Baphomet

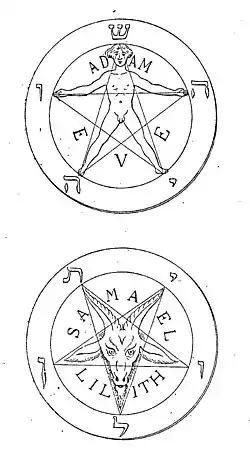
Drawings of upright and inverted pentagrams representing Spirit over matter (holiness) and matter over Spirit (evil), respectively, from (1897) by French occultist Stanislas de Guaita. Note the names Adam, Eve, Samael, and Lilith.

Baphomet is a figure incorporated across various occult and Western esoteric traditions. During trials starting in 1307, the Knights Templar were accused of heresy for worshipping Baphomet as a demonic idol. Baphomet subsequently resurfaced during 19th century speculation and debate regarding the suppression of the Templars, with various occult and mystical traditions claiming Baphomet as a symbol of balance and synthesis, originating in teachings of the Gnostics, while others maintained Baphomet as a profane deity. Since 1856 the figure of Baphomet has been associated with the Sabbatic Goat illustration by Éliphas Lévi, composed of binary elements representing the "symbolization of the equilibrium of opposites": both human and animal, both masculine and feminine, combined in metaphysical unity. Lévi's intention was to symbolize his concept of balance, with Baphomet representing the goal of perfect social order.